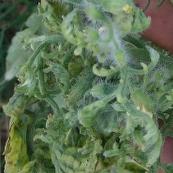
Crop: Tomato
Condition: virosis-d